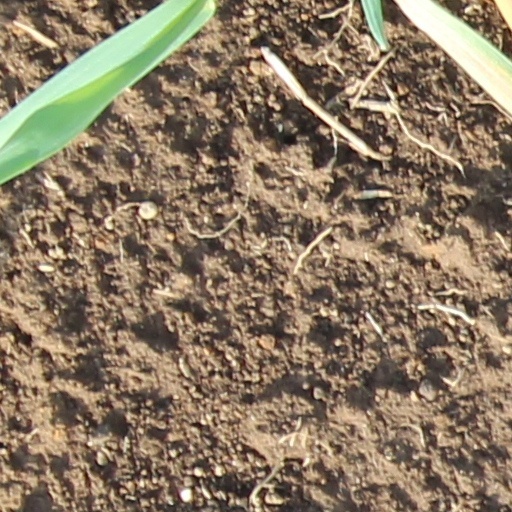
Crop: wheat